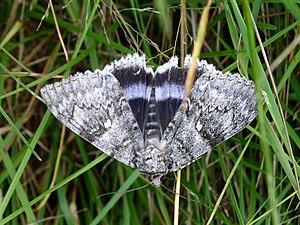
La Lichénée bleue est une espèce de lépidoptères de la famille des Noctuidae.